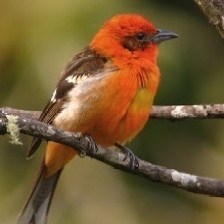
Species: FLAME TANAGER
Scientific name: PIRANGA BIDENTATA